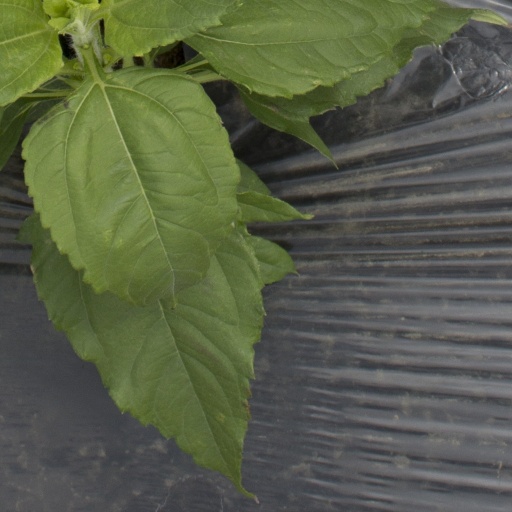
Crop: Jerusalem artichoke